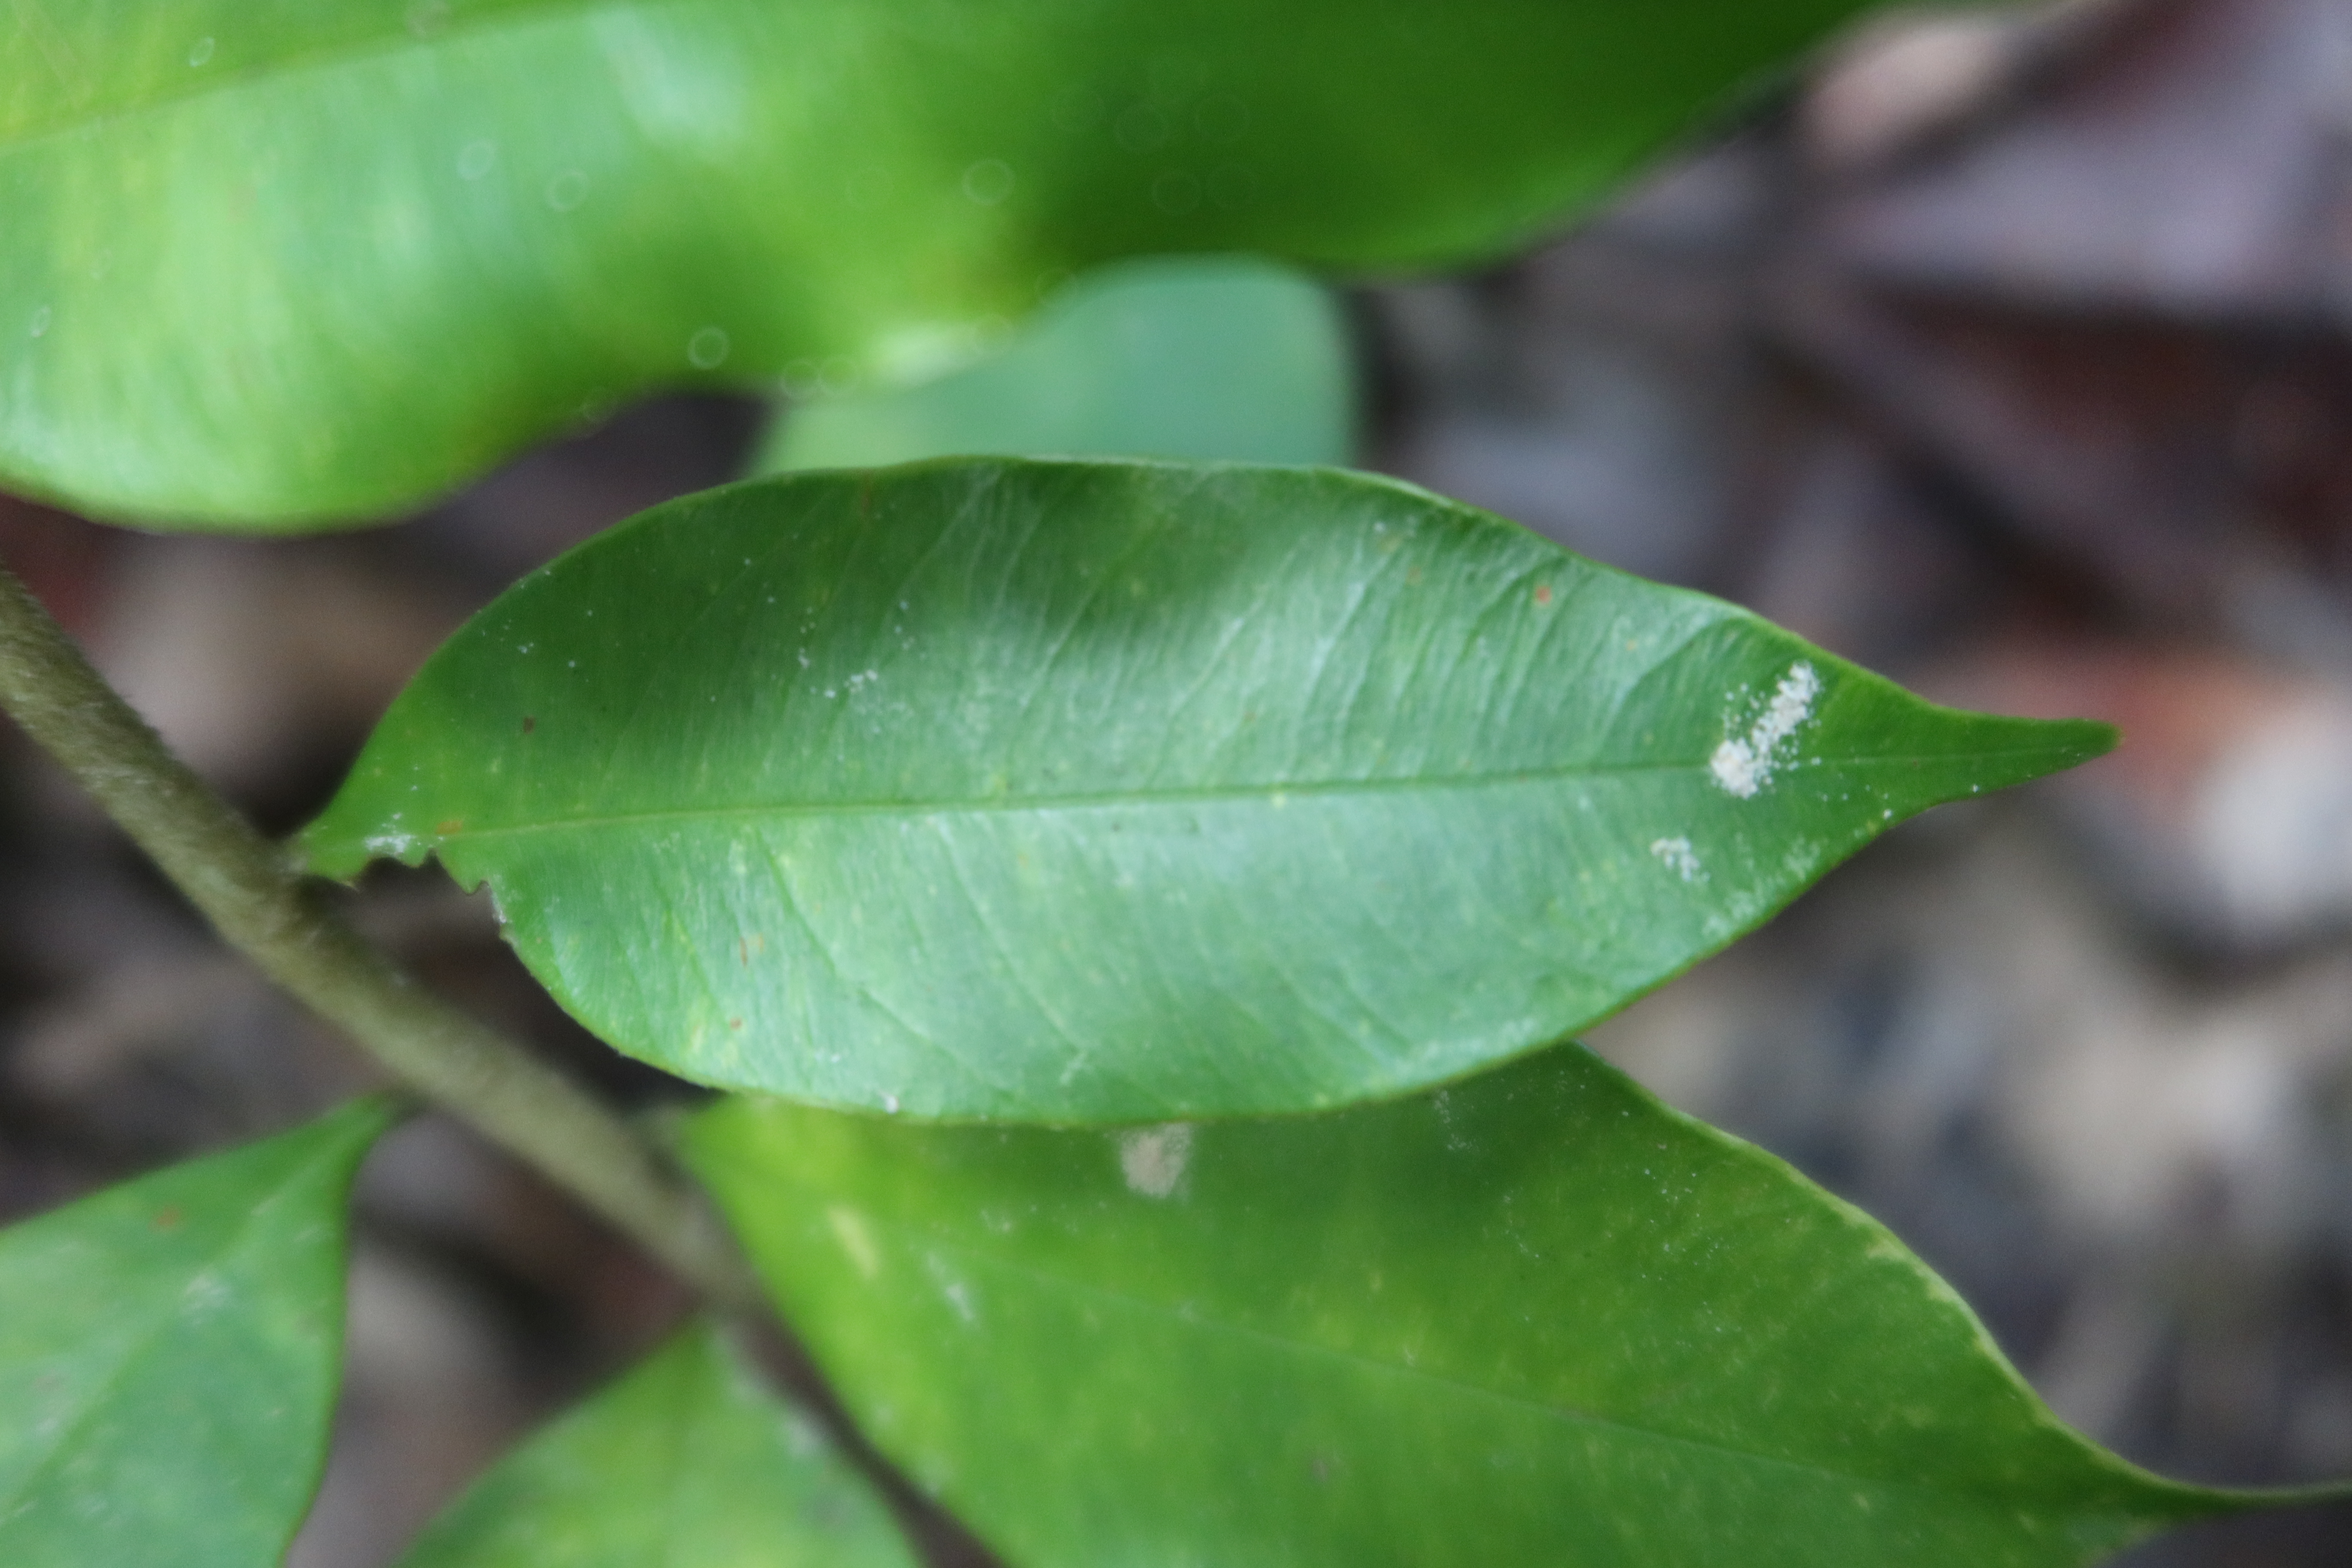
Label: Mealy bugs